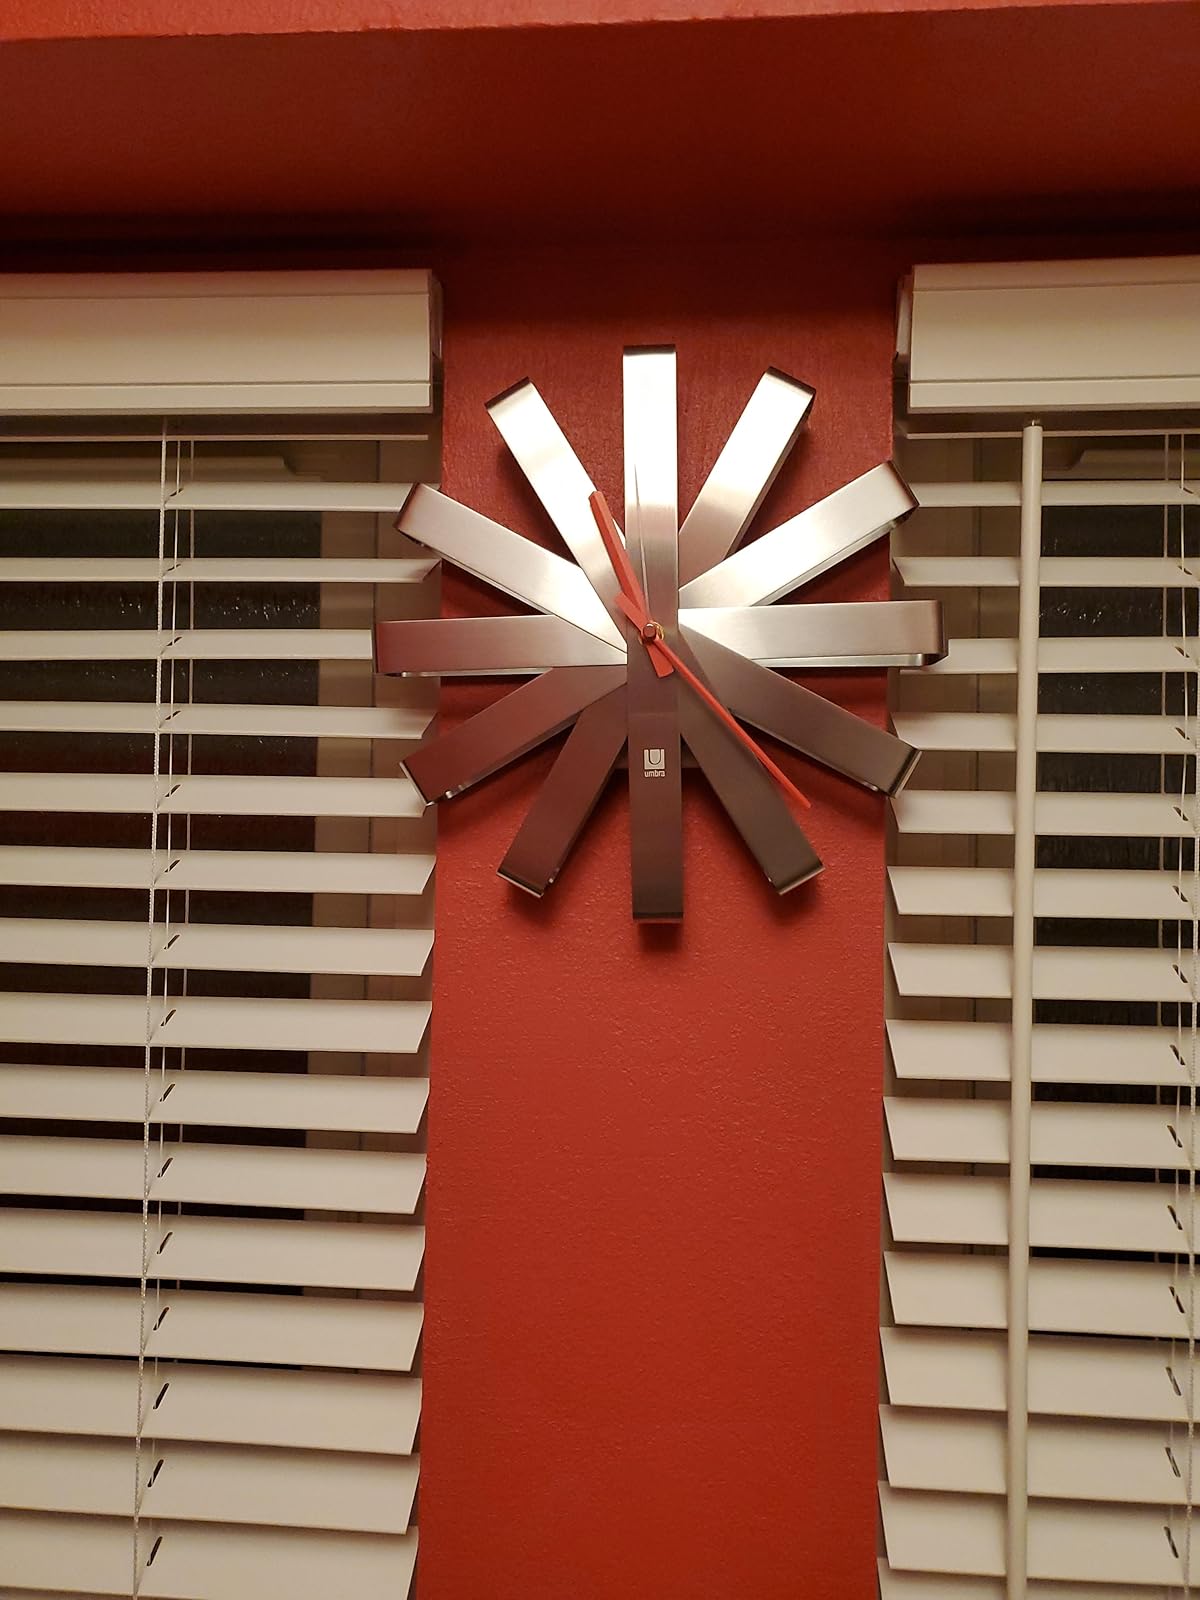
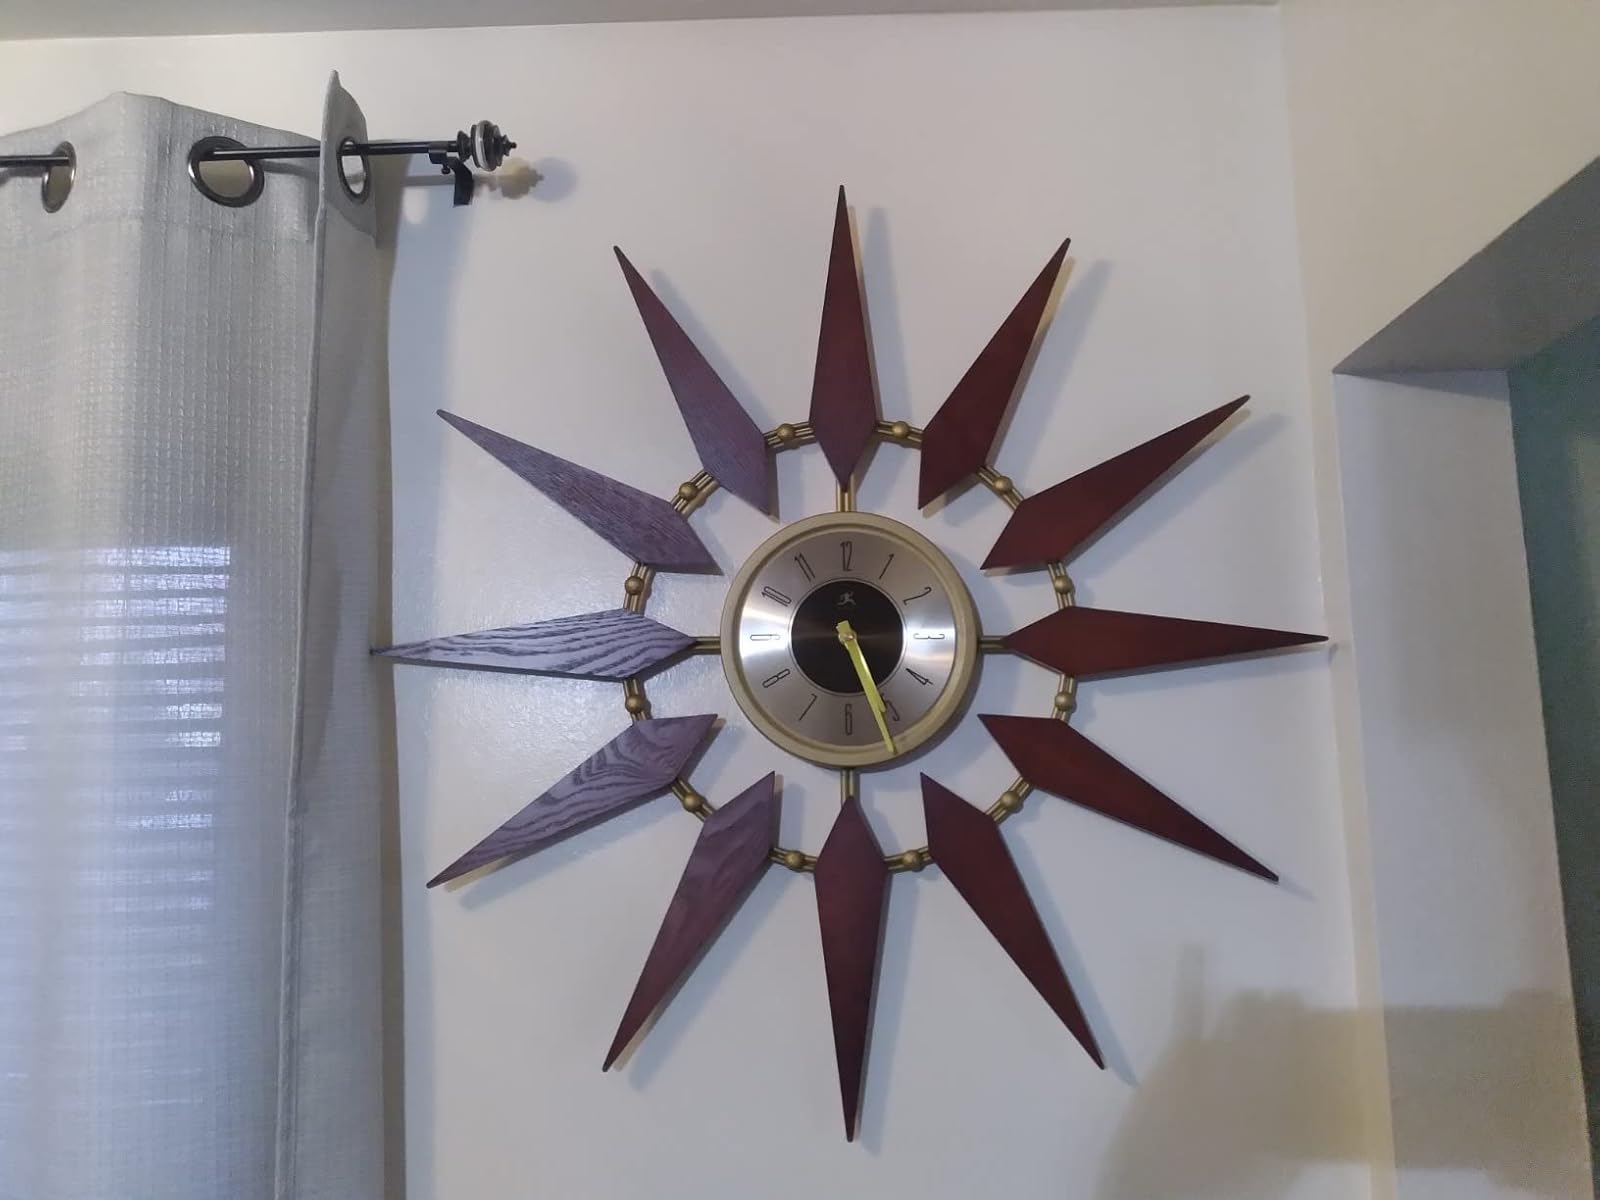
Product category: clock
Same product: no